Jan Pająk

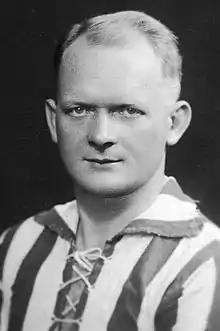

Jan Roman Pająk (12 May 1906 – 1 November 1976) was a Polish footballer who played as a defender. He played in two matches for the Poland national team from 1933 to 1934.